Kenan Stadium

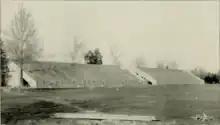
Emerson Field (pictured in 1915 or 1916) the original home of the North Carolina Tar Heels football team.

The North Carolina football team had been playing in Emerson Field since 1916 and by the mid-1920s the stadium, which sat 2,400 was too small for demand. When the school played their annual rivalry game against Virginia in 1925, 16,000 fans stood on the sideline or sat in wooden bleachers which were not "favorably situated" to view the game. The issue was so great for some fans that they refused to attend any more football games in Chapel Hill until the seating issue was resolved. Captain Isaac Edward Emerson, who was now living in Baltimore, Maryland, offered in late 1925 to give $22,000 to improve Emerson Field. The "Winston-Salem Journal" wrote that the stadium was needed for increasing attendance demand, hosting intramurals, and "the need of the state for a convocation place for large gatherings." At the time the stadium could not seat the entire student body and had the smallest stadium of all regional schools for those with "similar importance." Interest was growing for students to attend athletic events at the time. In addition, the school desired to schedule larger Southern institutions like Alabama, Georgia, and Tulane, among others. At the time larger schools avoided playing smaller schools since the gate receipts were split between teams. Larger teams would avoid smaller schools since they could not afford the difference in gate receipt revenue.